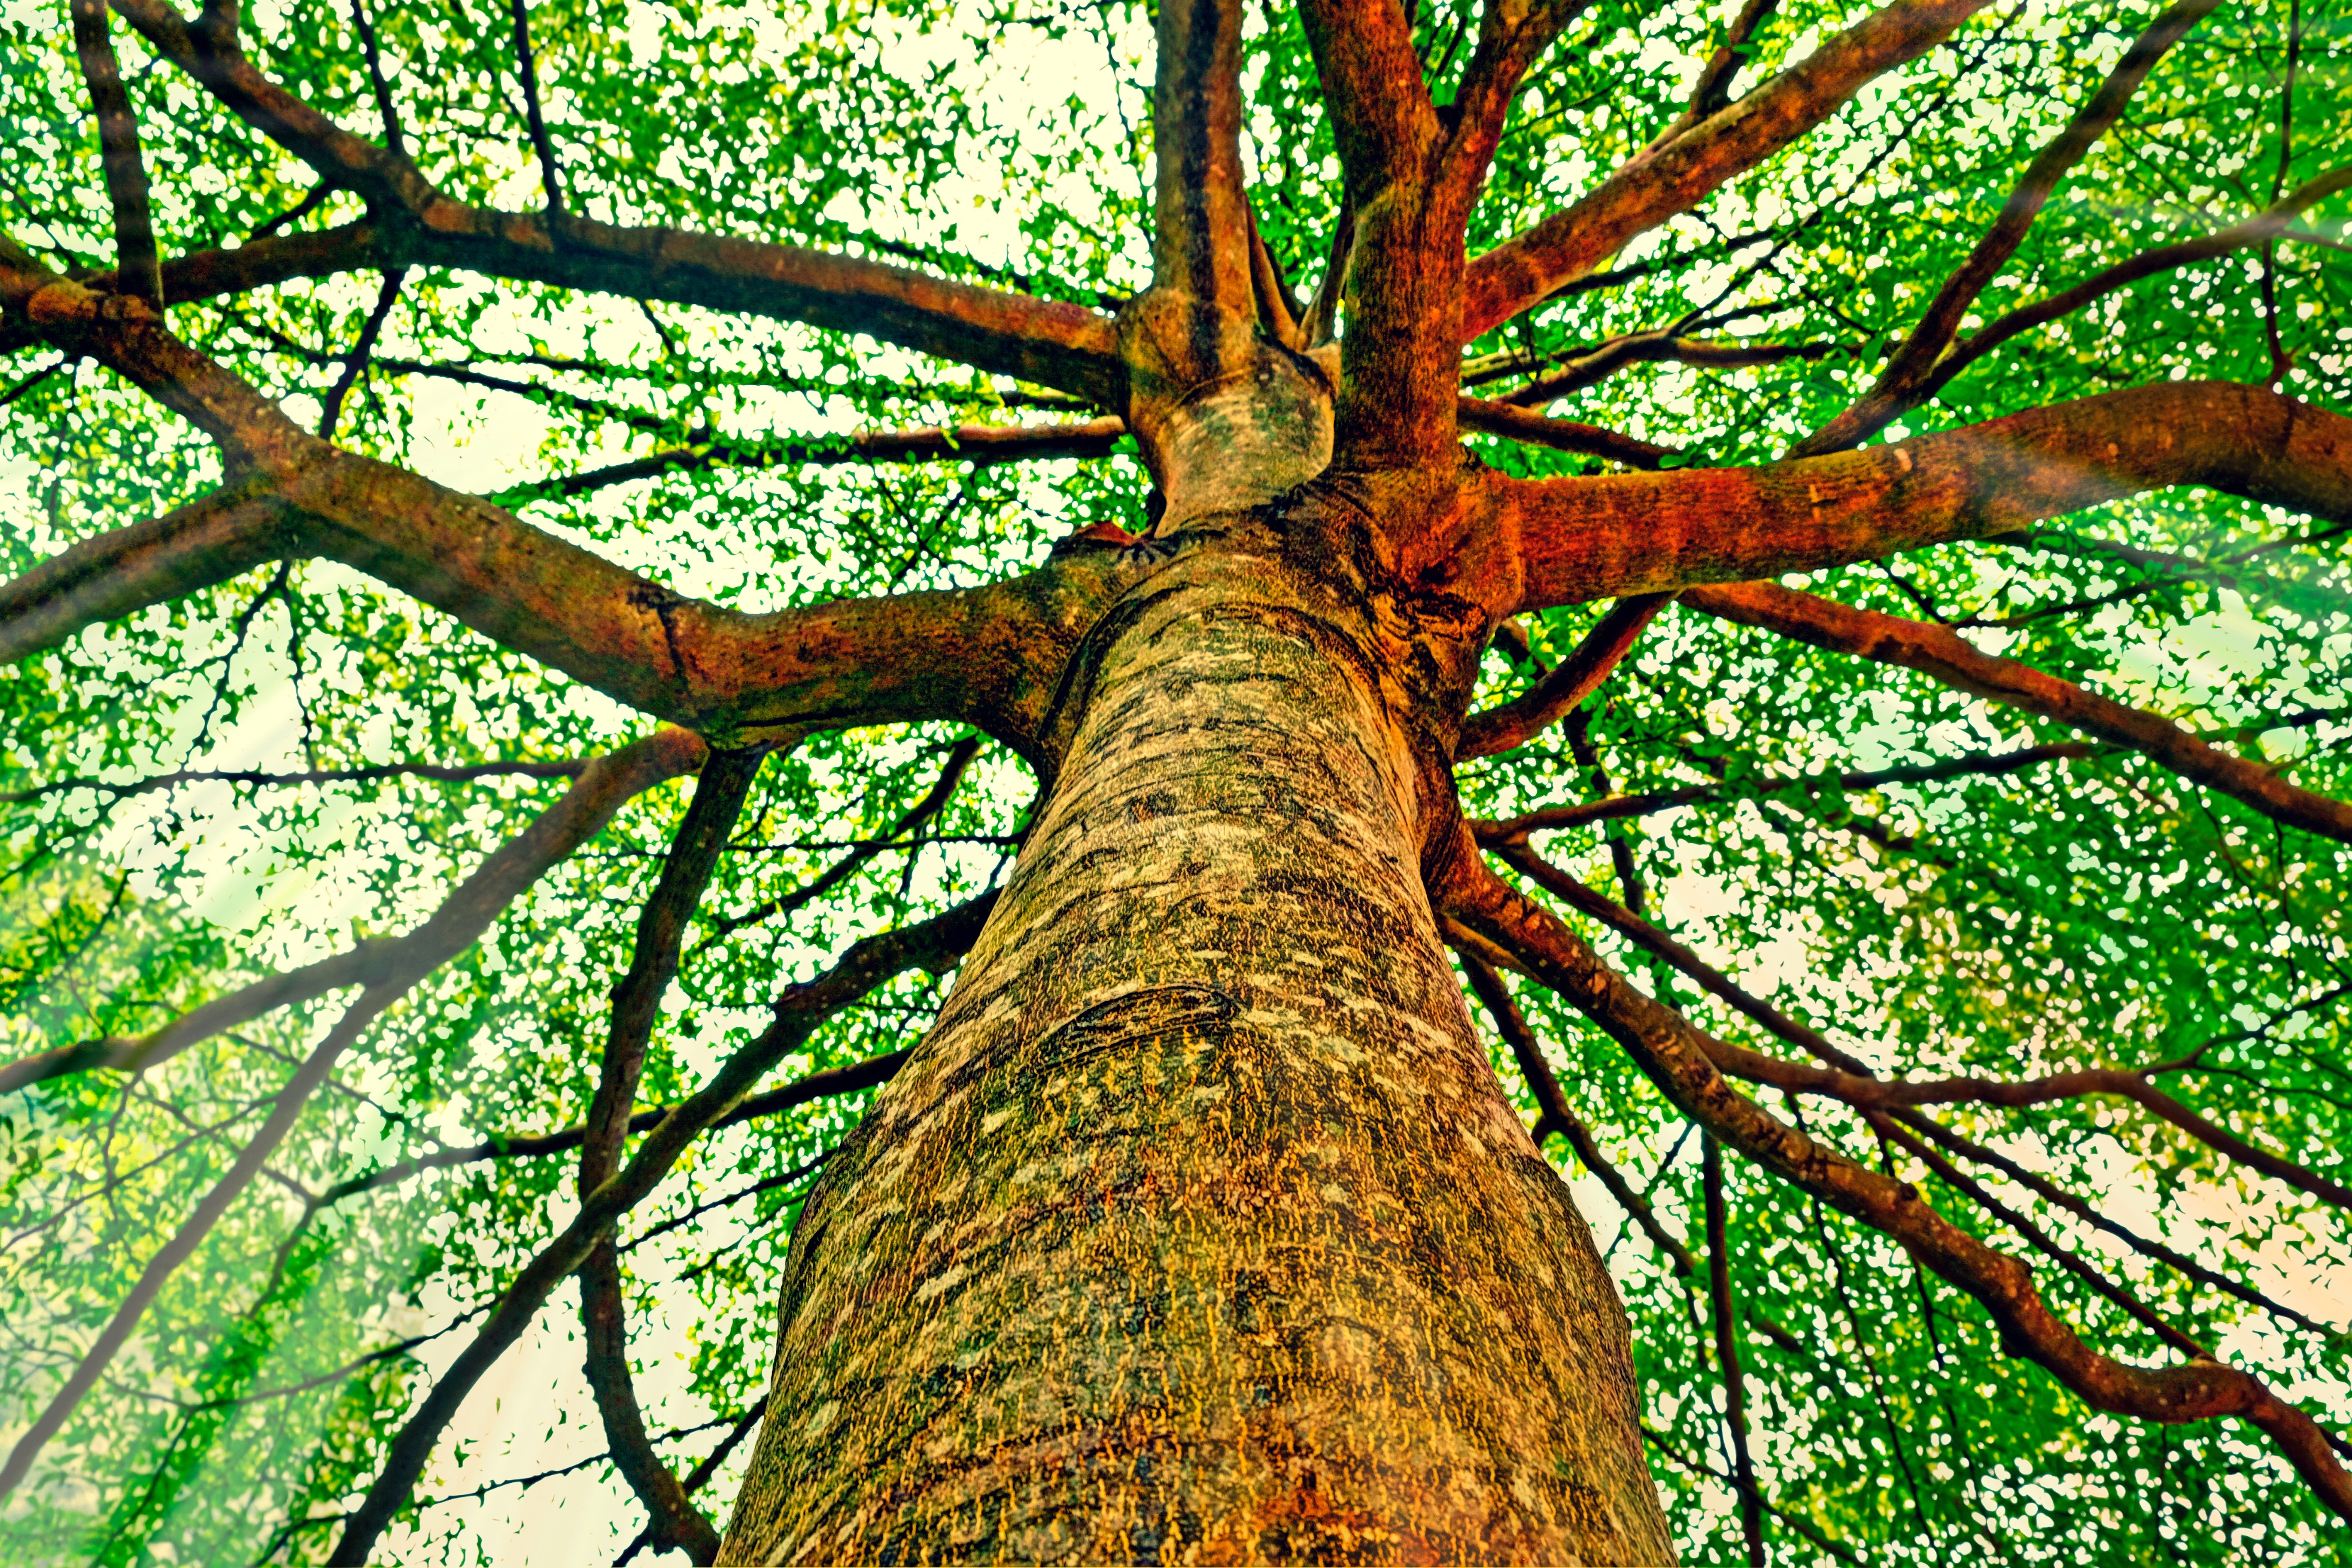
tree, forest, branch, plant, leaf, trunk, autumn, botany, deciduous, grove, woodland, flowering plant, plant stem, woody plant, land plant